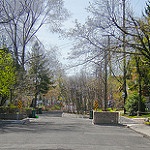
Scene: Outdoor